History of Eglin Air Force Base

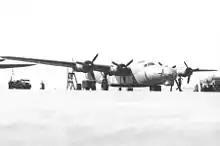
Experimental B-24J "42-73130", with B-17G nose section, containing chin turret, grafted on; modification not adopted for production

From March 1944, the Wright Field, Ohio, Weight Reduction Committee, working to improve performance and crew accommodations in the B-24 Liberator, proposed mating a B-17 Flying Fortress nose to a B-24, with the Air Materiel Command assigning the experiment a First Priority Project rating on 25 May 1944. During a brief check-out flight on 6 July by the Flight Section of Materiel Command at Wright Field, with a gross takeoff weight of and after speed, power and stability tests at the test crew concluded the aircraft performance was "essentially the same as other B-24 airplanes", but with an airspeed "apparently 8.5 mph (13.7 km/h) faster". The Eglin test report considered the modified aircraft "operationally unsuitable".